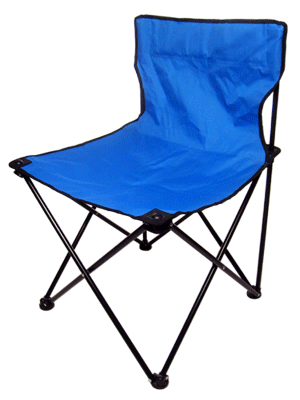
Une chaise pliante est un type de chaise légère et transportable qui a la particularité de pouvoir se replier. Elle est étudiée et conçue pour être facile à stocker et à ranger, d'autant plus si les chaises sont similaires ou peuvent être assemblées ou emboîtées.